Frederick Aldrich

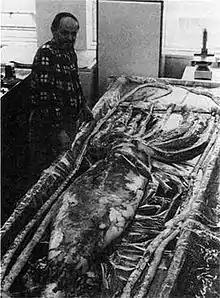
Frederick Aldrich in his laboratory at Memorial University with one of the 15 giant squid specimens he examined.

Frederick Allen Aldrich AB, M.Sc., Ph.D. (May 1, 1927 – July 12, 1991) was an American marine biologist and educator. He is best remembered for his research on giant squid.